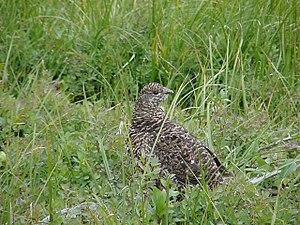
La Gélinotte huppée est communément appelée perdrix en Amérique du Nord. Il s'agit du gibier à plumes le plus répandu en Amérique du Nord. Son habitat de reproduction est la forêt canadienne et le nord des États-Unis incluant l'Alaska. Elle niche au sol dans des taillis, habituellement près de souches ou de troncs d'arbres.